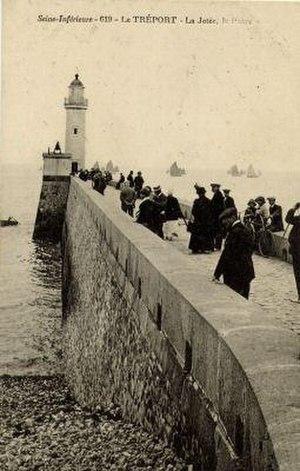
Carte postale de France - Département de la Seine-Maritime (76) - Le Tréport, jetée du port et phare - Année 1915
Le phare du Tréport est un phare situé en Seine-Maritime. Il est cylindrique, composé d'une tour blanche et verte et se situe en bout de la jetée-ouest de la ville du Tréport. Il marque l'entrée du port.